Pegg Clarke

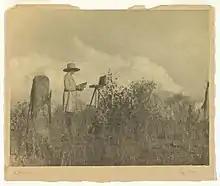
Pegg Clarke (c.1920s) "L'Artiste"; portrait of Dora Wilson. Australian National Gallery

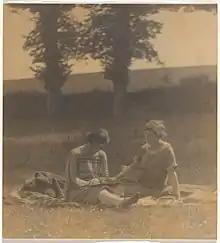
Pegg Clarke (1920s) Untitled (two women seated on the grass), Australian National Gallery

Little is known of Pegg Clarke's early years, place or exact date of birth, or of what attracted her to photography. Joan Kerr has her death only as an estimate; "between 1956 and 1958," while a 2009 exhibition sets it at 1959. Pegg Clarke claimed to be some seven years younger than Dora L Wilson, her lifelong companion, who was born in 1883. Dr. Jim Mitchell, archivist of Scotch College has proposed that she was related to Olive Clarke, secretary to Dr Colin Gilray, the college principal, from 1934 to 1953.